Sinar Sumatra

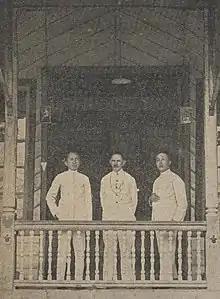
The publishers of Sinar Sumatra newspaper, Lie Djoe Soean, M. A. van Tijn, and Tiauw Kie Lie

In late 1922, Jap Gim Sek and Lie Soey Ho joined the editorial board. The offices of the printing company burned down in the great fire of August 1923. The fire, which had begun by someone trying to destroy a wasp's nest, went out of control due to the high winds and ended up destroying more than 400 shops and houses in the Chinese district, where the print shop was located. Their printing equipment and archives were essentially destroyed and the publishing was interrupted; with the support of the printers of fellow paper "Sumatra Bode", they resumed publication and eventually had new printing equipment shipped from Batavia. As the new equipment was a more modern electric printing press, the company rebranded itself as the . In 1925 Jap Gim Sek was promoted to editor-in-chief, a role he held until 1930.